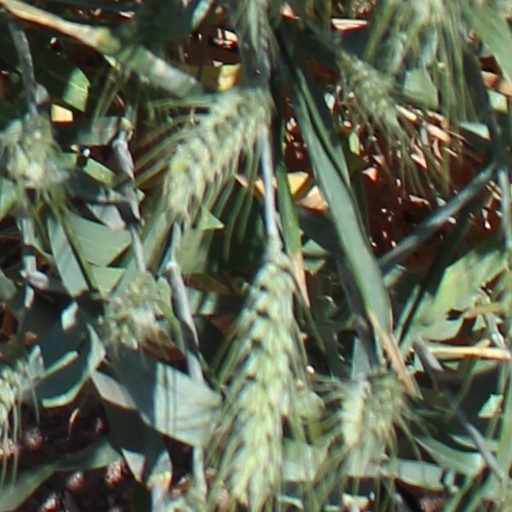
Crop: wheat